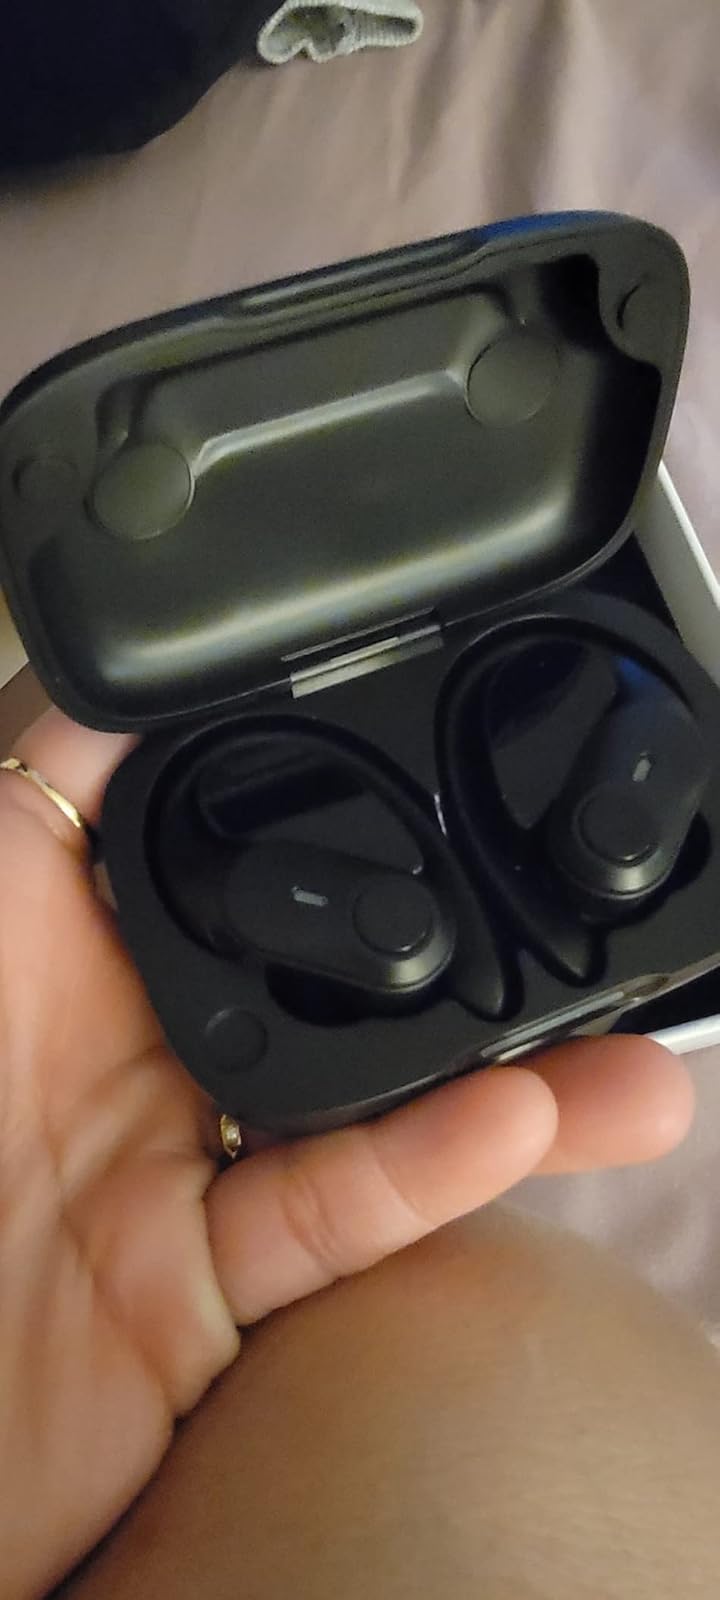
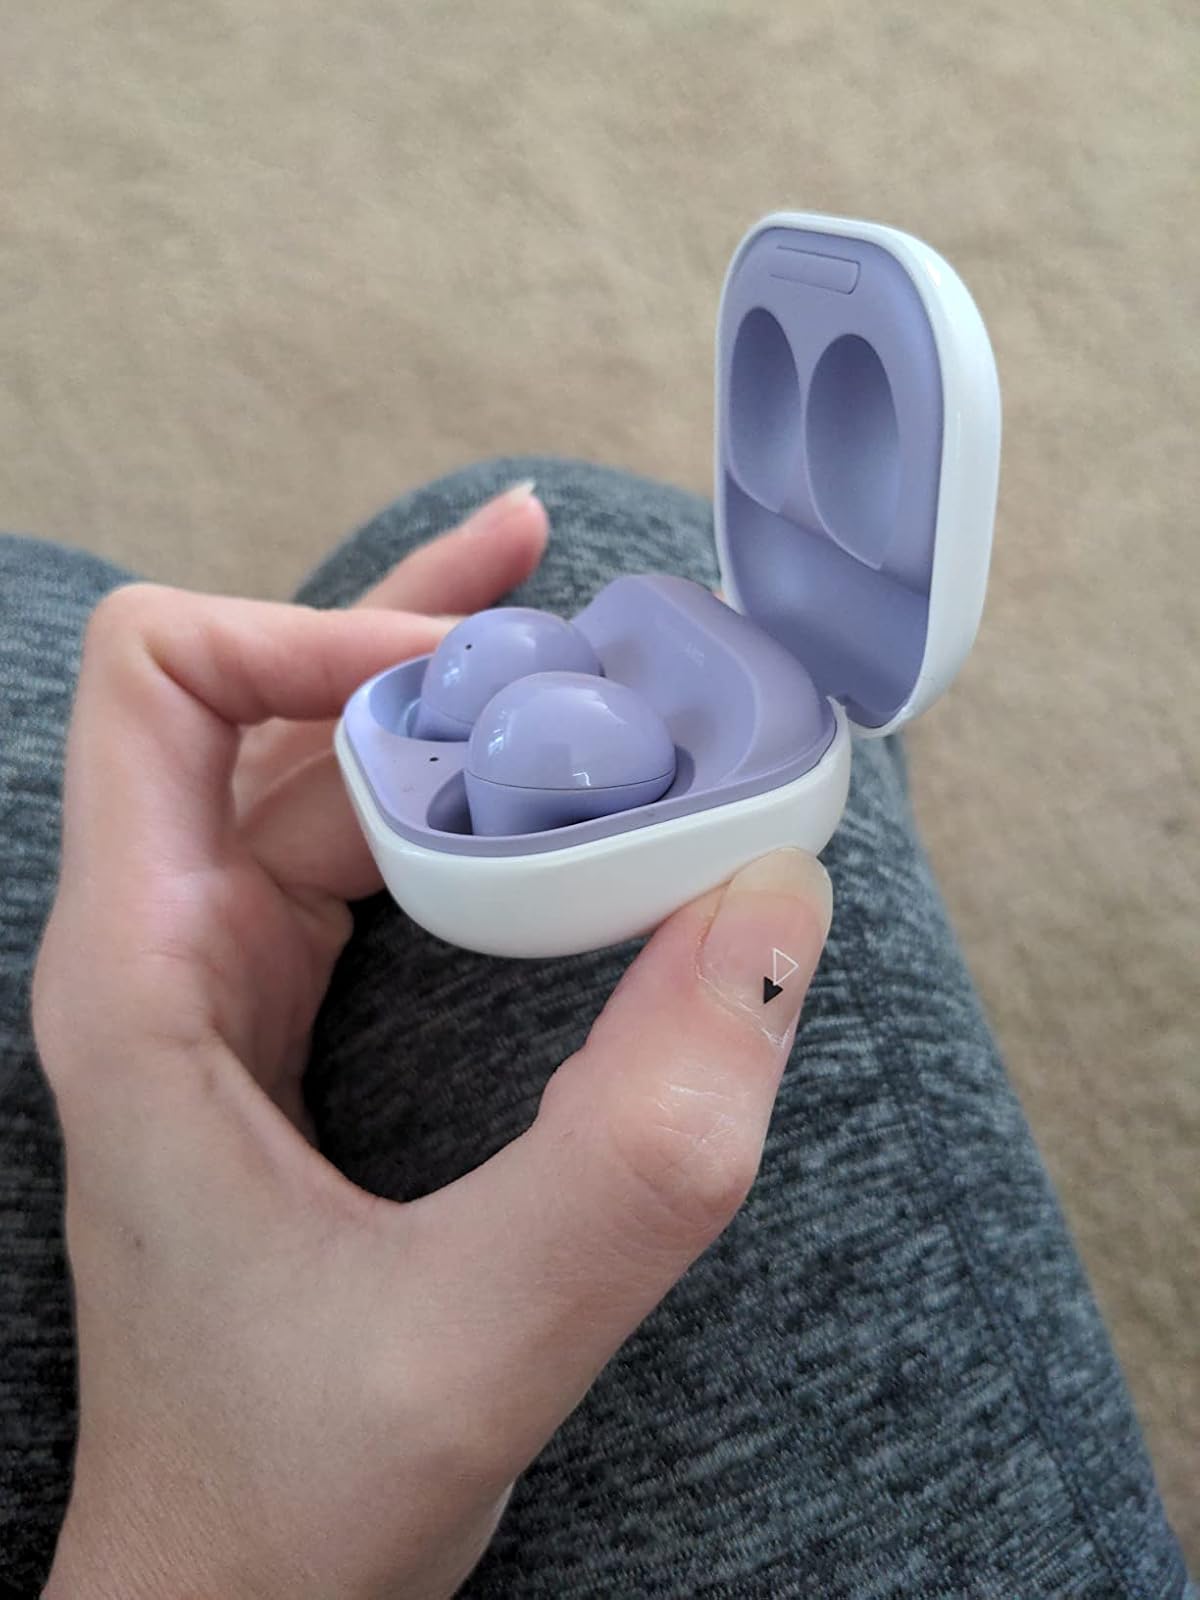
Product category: earbuds
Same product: no